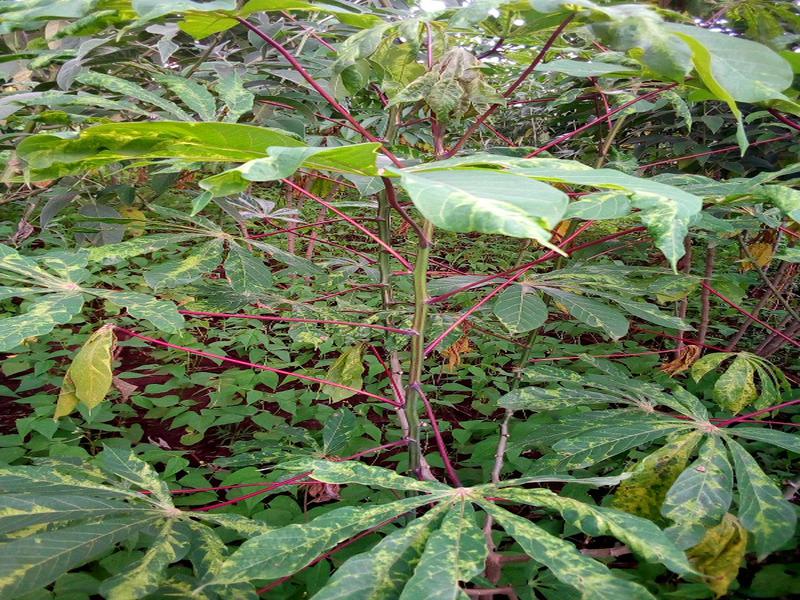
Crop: cassava
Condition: mosaic_disease